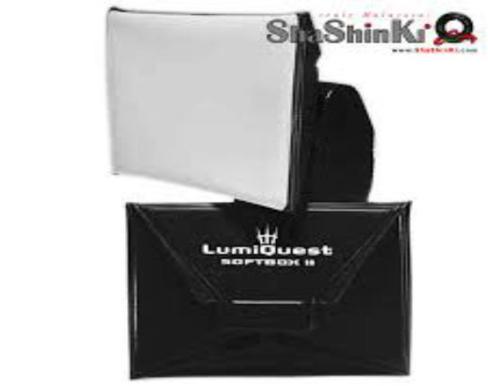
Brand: lumiquest
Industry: Necessities